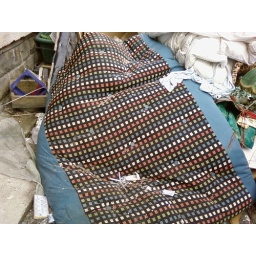
futon mattress after 10 months in an empty damp house